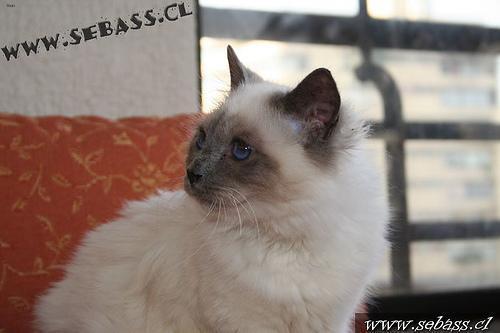
Birman